Chennai Metro

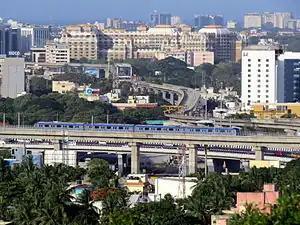
Chennai Metro during trail runs in early 2014

Contracts for the construction of underground sections of the first phase were awarded to Gammon India and Mosmetrostroy in February 2011. Subsequently, in June, tenders for the elevated stations of the first phase were awarded to Consolidated Construction Consortium. The contract for supply of lifts and escalators was awarded to a joint venture of Johnson Lifts and SJEC Corporation. The contract for power supply and overhead electrification was awarded to Siemens for and contracts for automatic fare collection (AFC), tunnel ventilation and air conditioning were awarded to Nippon Signal, Emirates Trading Agency and Voltas, respectively. In July 2012, the first tunnel boring machine was launched and by October that year, eleven machines were commissioned to bore tunnels by three consortia – Afcons-Transtonnelstroy, L&T and SUCG.